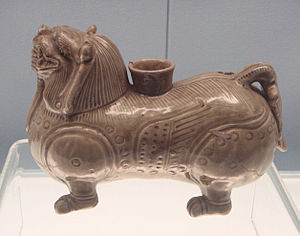
Jin-dynastiet (265-420) / Jin keramik
Jin-dynastiet var et dynasti i Kinas historie, i perioden fra 265 til 420. Dynastiets historie er opdelt i to epoker, hvoraf den første er historien om Det vestlige Jin-dynasti and den anden omfatter Det østlige Jin-dynasti. Det vestlige Jin blev grundlagt af Sima Yan, med hovedstad i Luoyang, og det østlige af Sima Rui med hovedstad i Jiankang. De to epoker under ét omtales også af historikerne som Liang Jin eller Sima Jin. Dette gøres for at skelne mellem dette Jin-dynasti og andre dynastier, som skrives med samme kinesiske tegn, for eksempel "Det senere Jin-dynasti" fra 936 - 947 e. Kr.